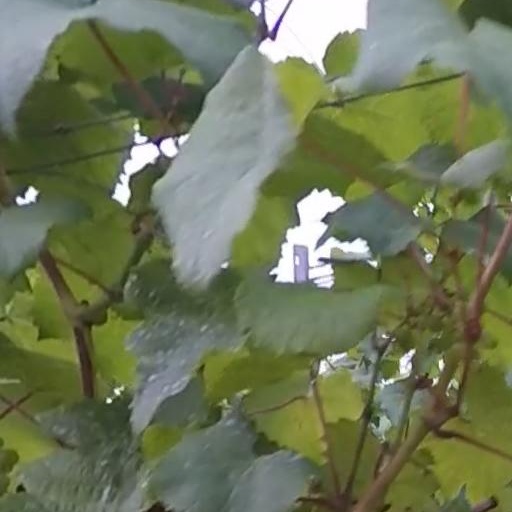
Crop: grape